Maiken Caspersen Falla

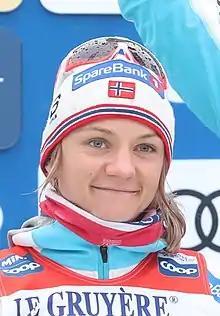
Falla in 2019

Maiken Caspersen Falla (born 13 August 1990) is a Norwegian former cross-country skier who specialized in sprint and short-distance races. She is the 2014 Olympic champion in the individual sprint and three-time Olympic medalist. She became the individual sprint World champion at the 2017 FIS Nordic World Ski Championships and successfully defended her World title in 2019. Falla won a total of five gold, one silver and four bronze medals at the World Championships in her career and she is the most medalled skier in the individual sprint discipline in the Championship history with five medals. Winner of three consecutive Sprint World Cup crystal globes, Falla's highest finish in the overall World Cup standings was sixth-place which she achieved in 2014–15 and 2015–16 World Cup seasons.